Biofoam

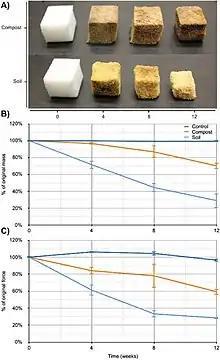
Figure 7: Biodegradation of PU cubes over 12 weeks. Degradation was analyzed through A) change in appearance, B) cube mass, and C) maximum force at 50% compression force deflection (CFD). Error bars indicate sample standard deviations of the triplicate measurements. For compost and soil mass loss, p < 0.01, and for compost and soil CFD, p < 0.01 (Table S2).

With recent attention toward climate change, global warming, and sustainability, there has been a new wave of research regarding the creation and sustainability of biodegradable products. This research has evolved to include the creation of biodegradable biofoams, with the intention to replace other foams that may be environmentally harmful or whose production may be unsustainable. Following this vein, Gunawan et al. conducted research to developed “commercially-relevant polyurethane products that can biodegrade in the natural environment”. One such product includes flip-flops so as part of the research a flip-flop made from algae derived polyurethane was prototyped (see Figure 7). This research ultimately resulted in the conclusion that in both a compost and soil environment (different microorganisms present in each environment) significant degradation occurs in polyurethane foam formulated from algae oil.